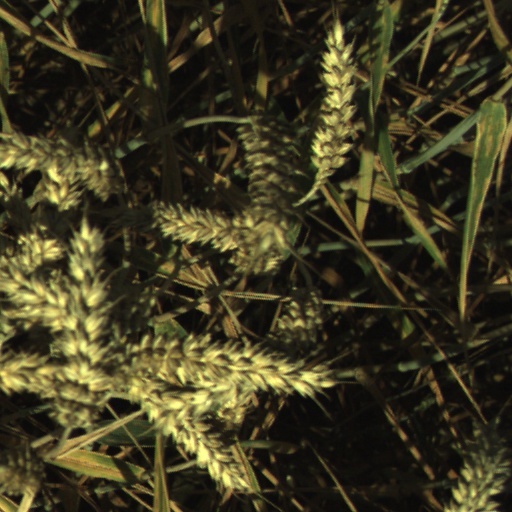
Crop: wheat